Lancaster, California

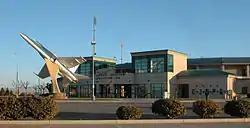
The Hangar, formerly home of the Lancaster JetHawks

Antelope Valley, the area where Lancaster is now located, was home to the Paiute tribe at the time of first contact with Europeans. The Antelope Valley's central geography then served as the hub of a trade route for tribes trading between the California coast, the Central Valley, the Great Basin, and the pueblos of Arizona.